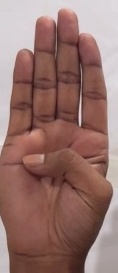
ASL sign: B